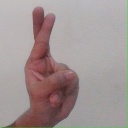
अक्षर: र